Kunai-kyō

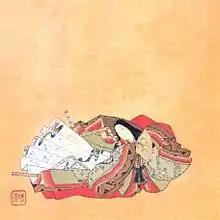
17th-century depiction of Kunai

Among other "uta-awase", she competed in the convened by Go-Toba in the palace in 1201, where 30 poets were commissioned to write hundred-poem sequences. As a fourteen or fifteen year old, Kunaikyō, alongside Shunzei's daughter and Fujiwara no Teika (who also served as one of the ten judges), competed in this event which was second in Go-Toba's literary events only next to the "Shin Kokin Wakashū", compiled in the same year.